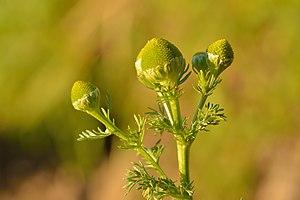
Matricaria discoidea, la Matricaire odorante ou Matricaire sans ligules est une plante herbacée annuelle de la famille des Astéracées.